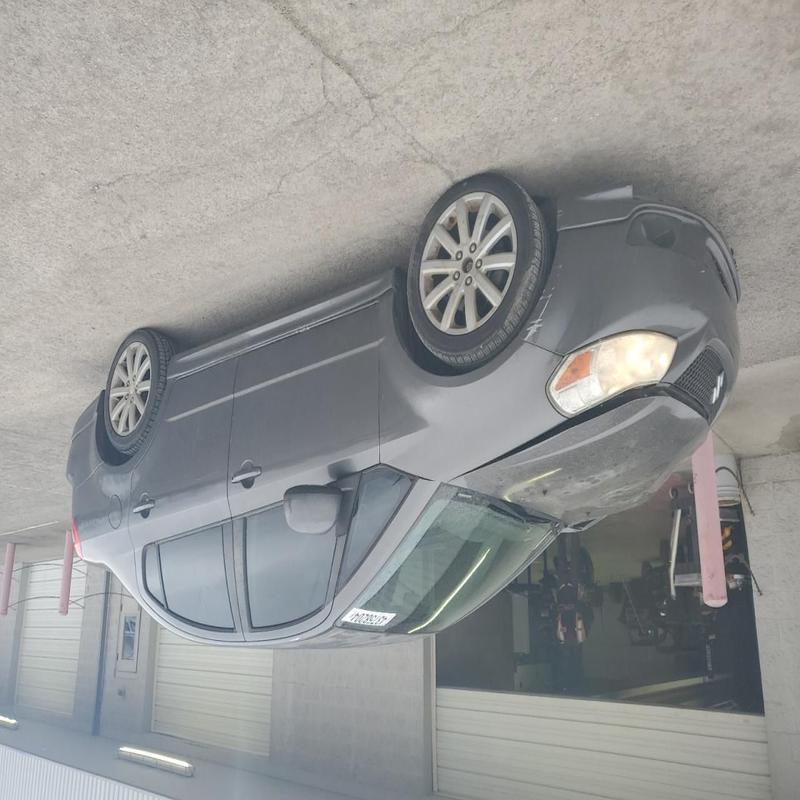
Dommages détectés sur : pare-choc avant, capot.
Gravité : mineur